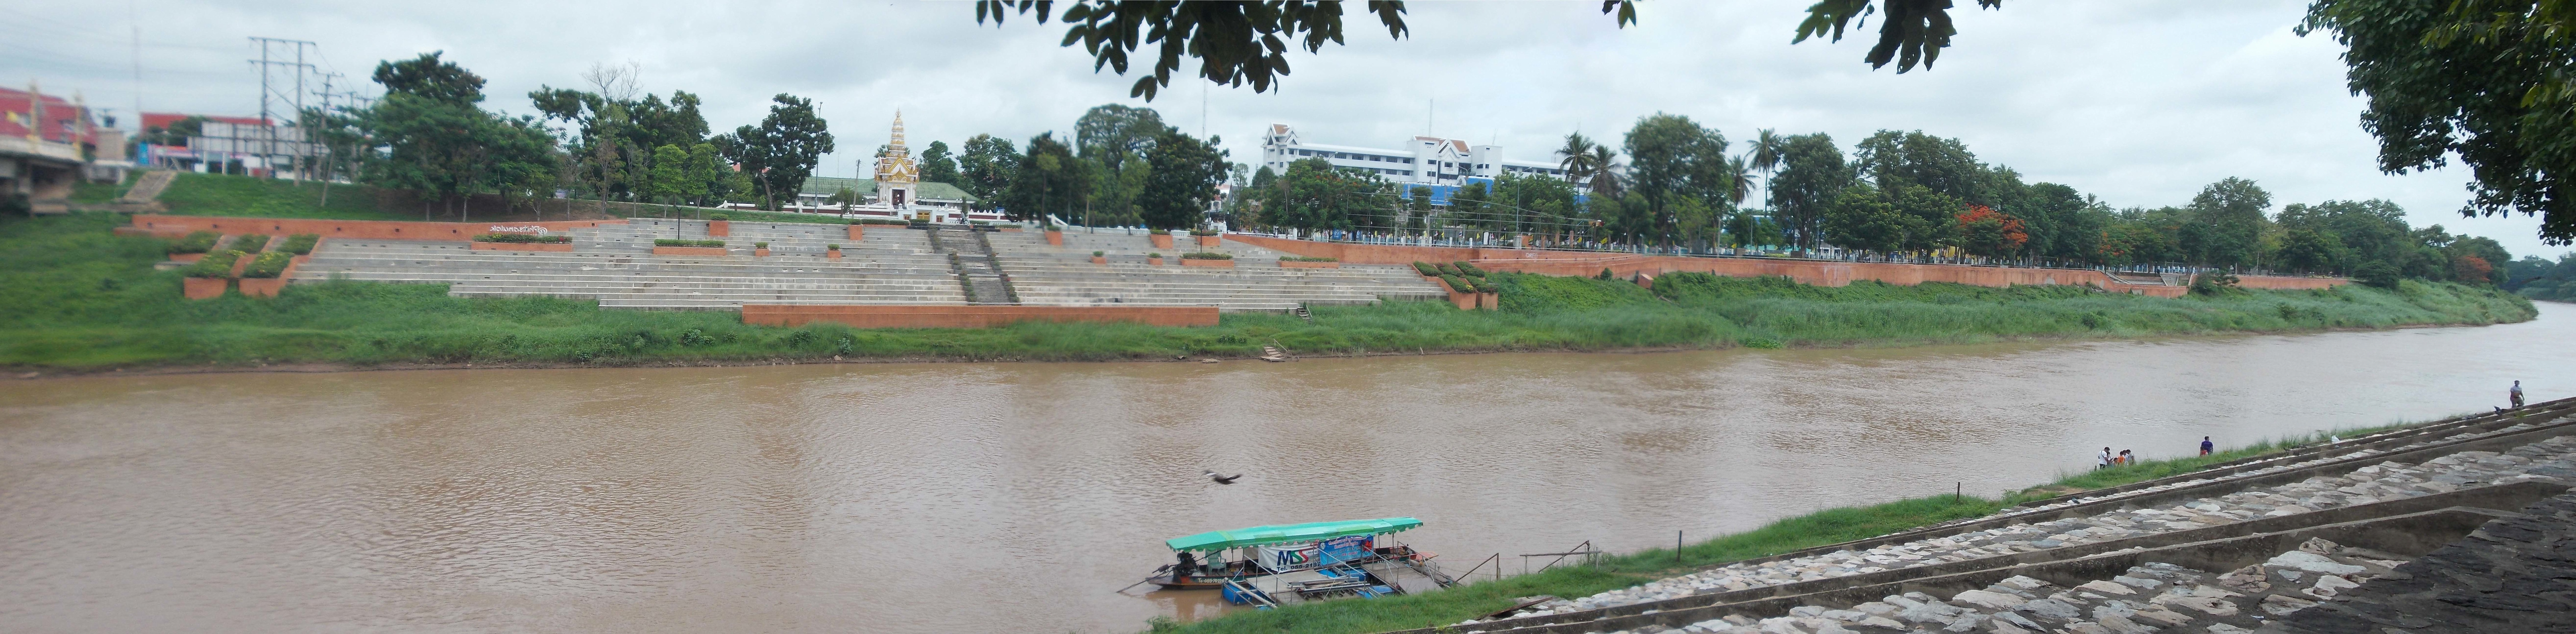
canal, waterway, geological phenomenon